Humber ware

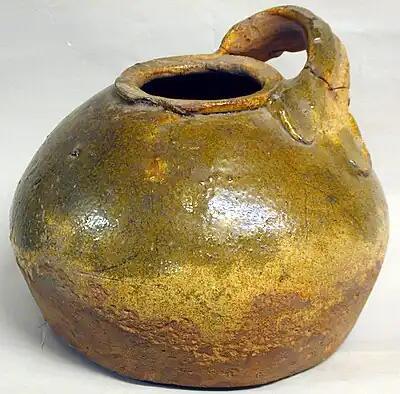
Humber ware urinal. Note the characteristic red colour and olive-green glaze.

Humber ware is a type of Medieval ceramic produced in North Yorkshire, England in the late 13th to early 16th Centuries AD.